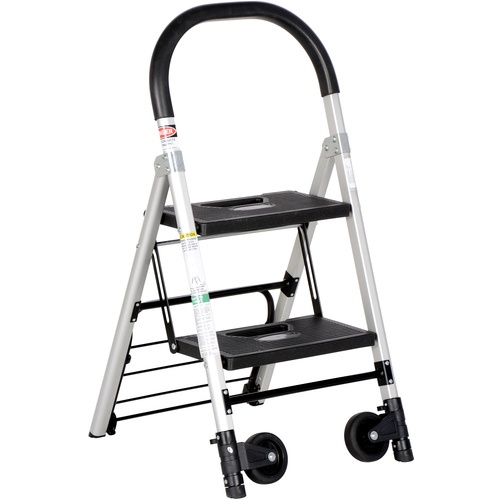
Aluminum Ladder Cart 2 Steps 250 lb
Item #: RV54C1302 Brand: Vestil Model #: ‎C-130-2 Product Specifications Type Ladder/Cart Number of Steps 2 Overall Height 39″ Model No ‎C-130-2 Industry Rating TYPE I Platform Height 37″ Load Capacity 250 lbs Style Ladder/Cart Material Aluminum Weight 14 lbs Base Width ‎18-1/2″ Warranty 90 Days
Brand: ET02 New 2021
Category: Hardware > Tools > Ladders & Scaffolding > Ladder Carts